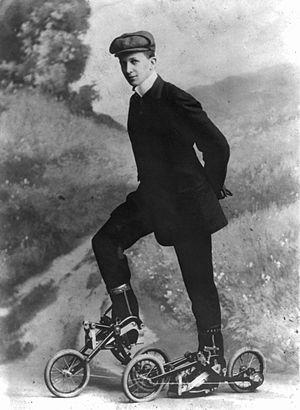
Un véhicule à propulsion humaine ou VPH est un véhicule mû par la force musculaire humaine. Les véhicules à propulsion humaine peuvent être terrestres, nautiques, aériens, ou même subaquatiques. L'utilisation de la propulsion humaine combinée à un véhicule a permis de développer un mode de transport en plein essor au niveau international.